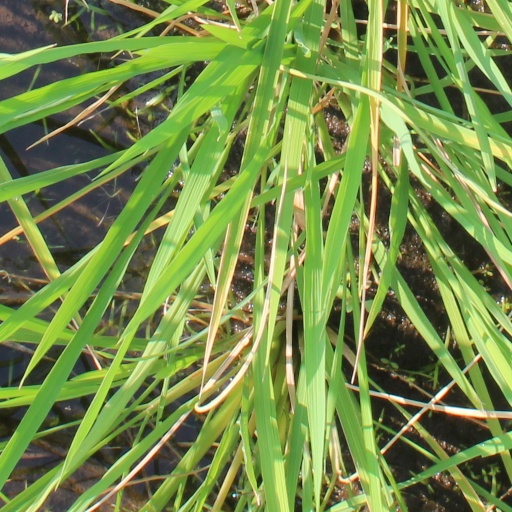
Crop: rice